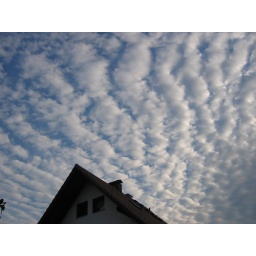
Bands of clouds over my house in Eching, near Munich